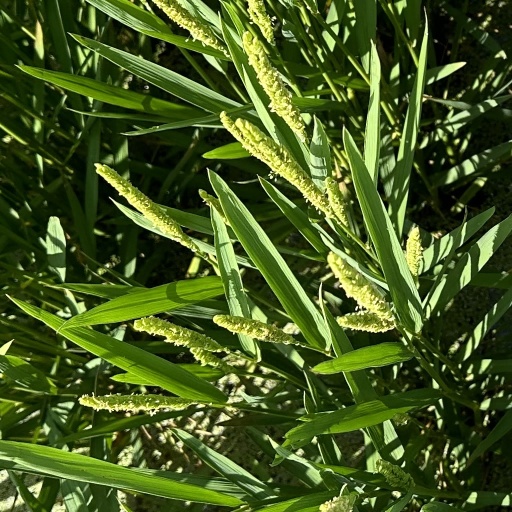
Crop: rice